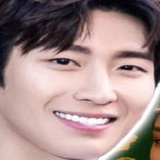
diễn viên Đậu Kiêu